Audrey White

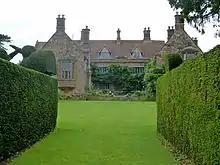
Wardington Manor, 2015

In 2004, the Wardingtons' home at Wardington Manor near Banbury was seriously damaged following a suspected electrical fire. Lord Wardington's book collection, however, including his unique collection of atlases, was saved through the efforts of their daughter Helen and local people. Lord Wardington died in 2005.